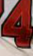
Number: 4